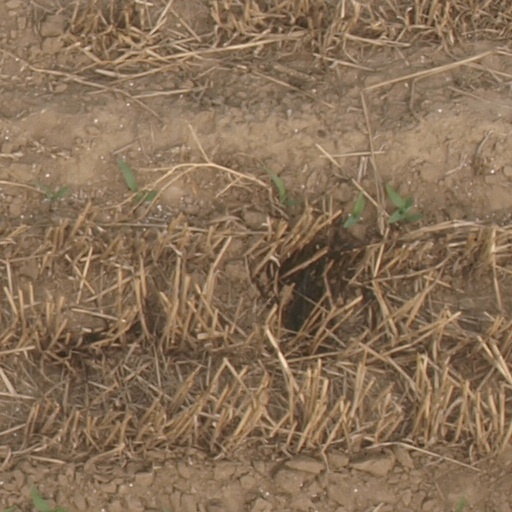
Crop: maize; corn